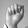
ASL letter: A